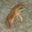
Label: frog